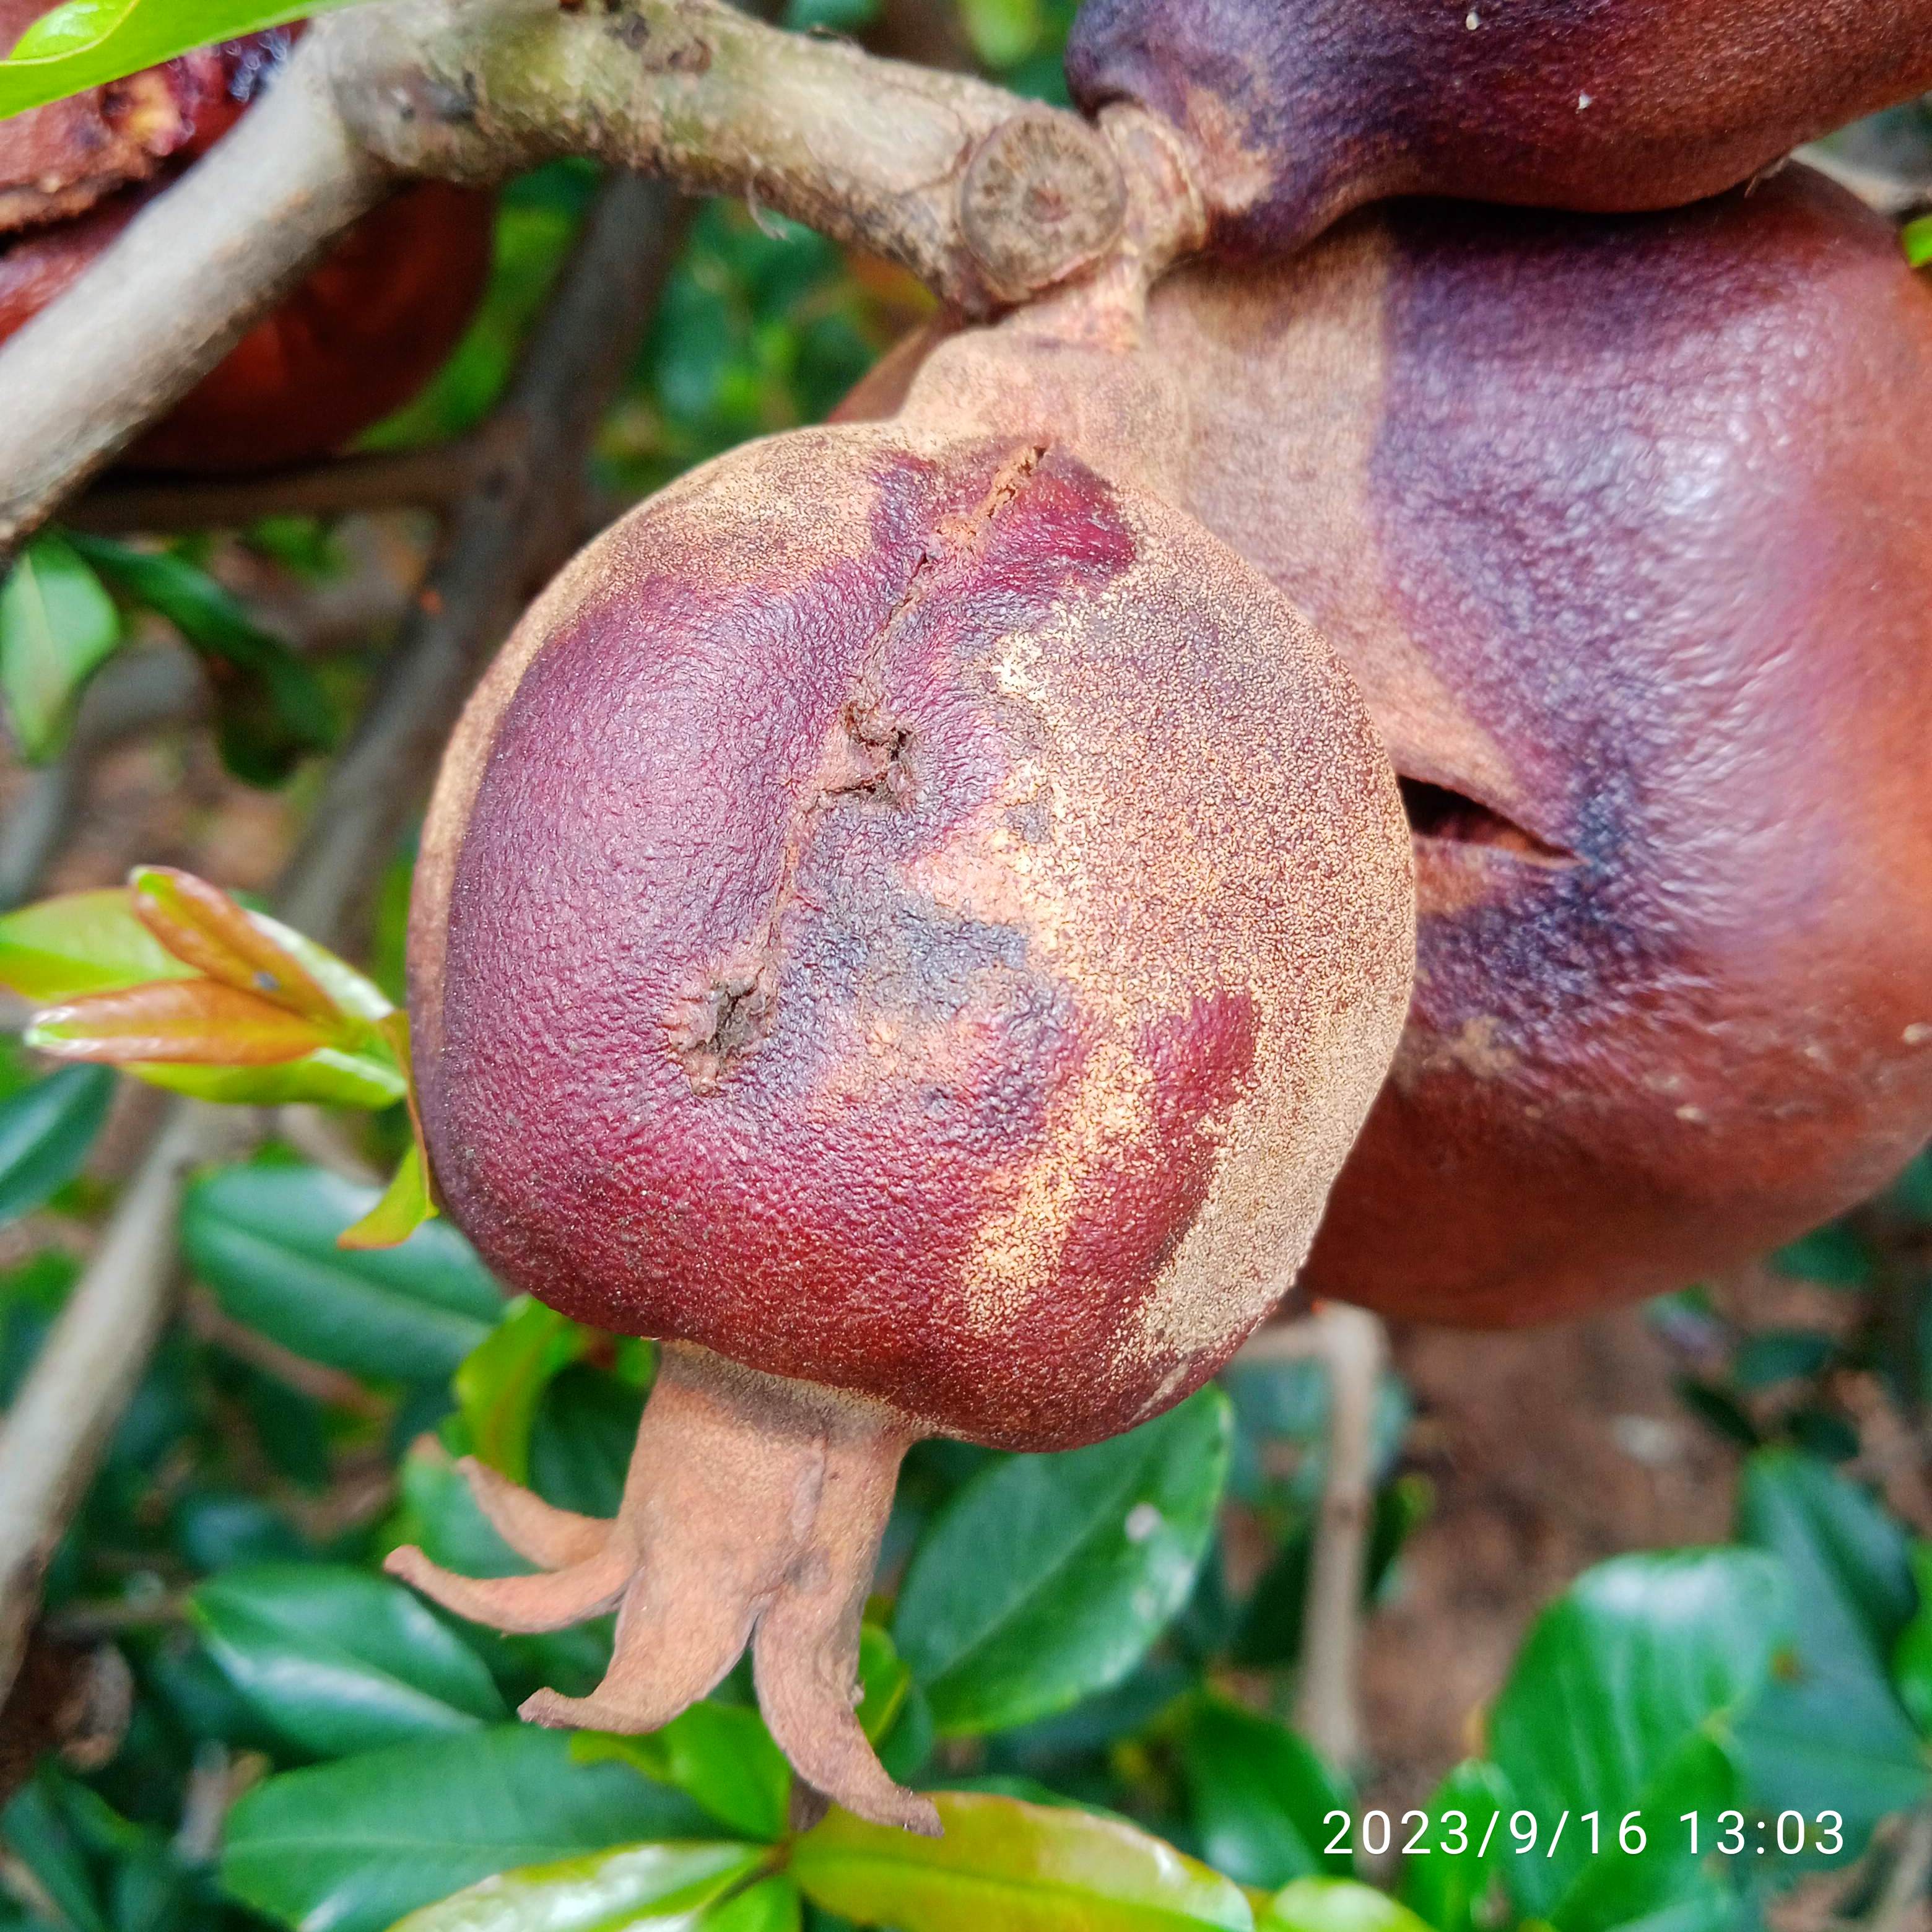
Label: Alternaria